Christoph Brüx

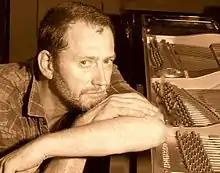
The German painter, sculptor, musician in his studio

Christoph Brüx (born 13 December 1965) is a German sculptor, painter, composer, pianist, keyboardist, arranger and music producer.